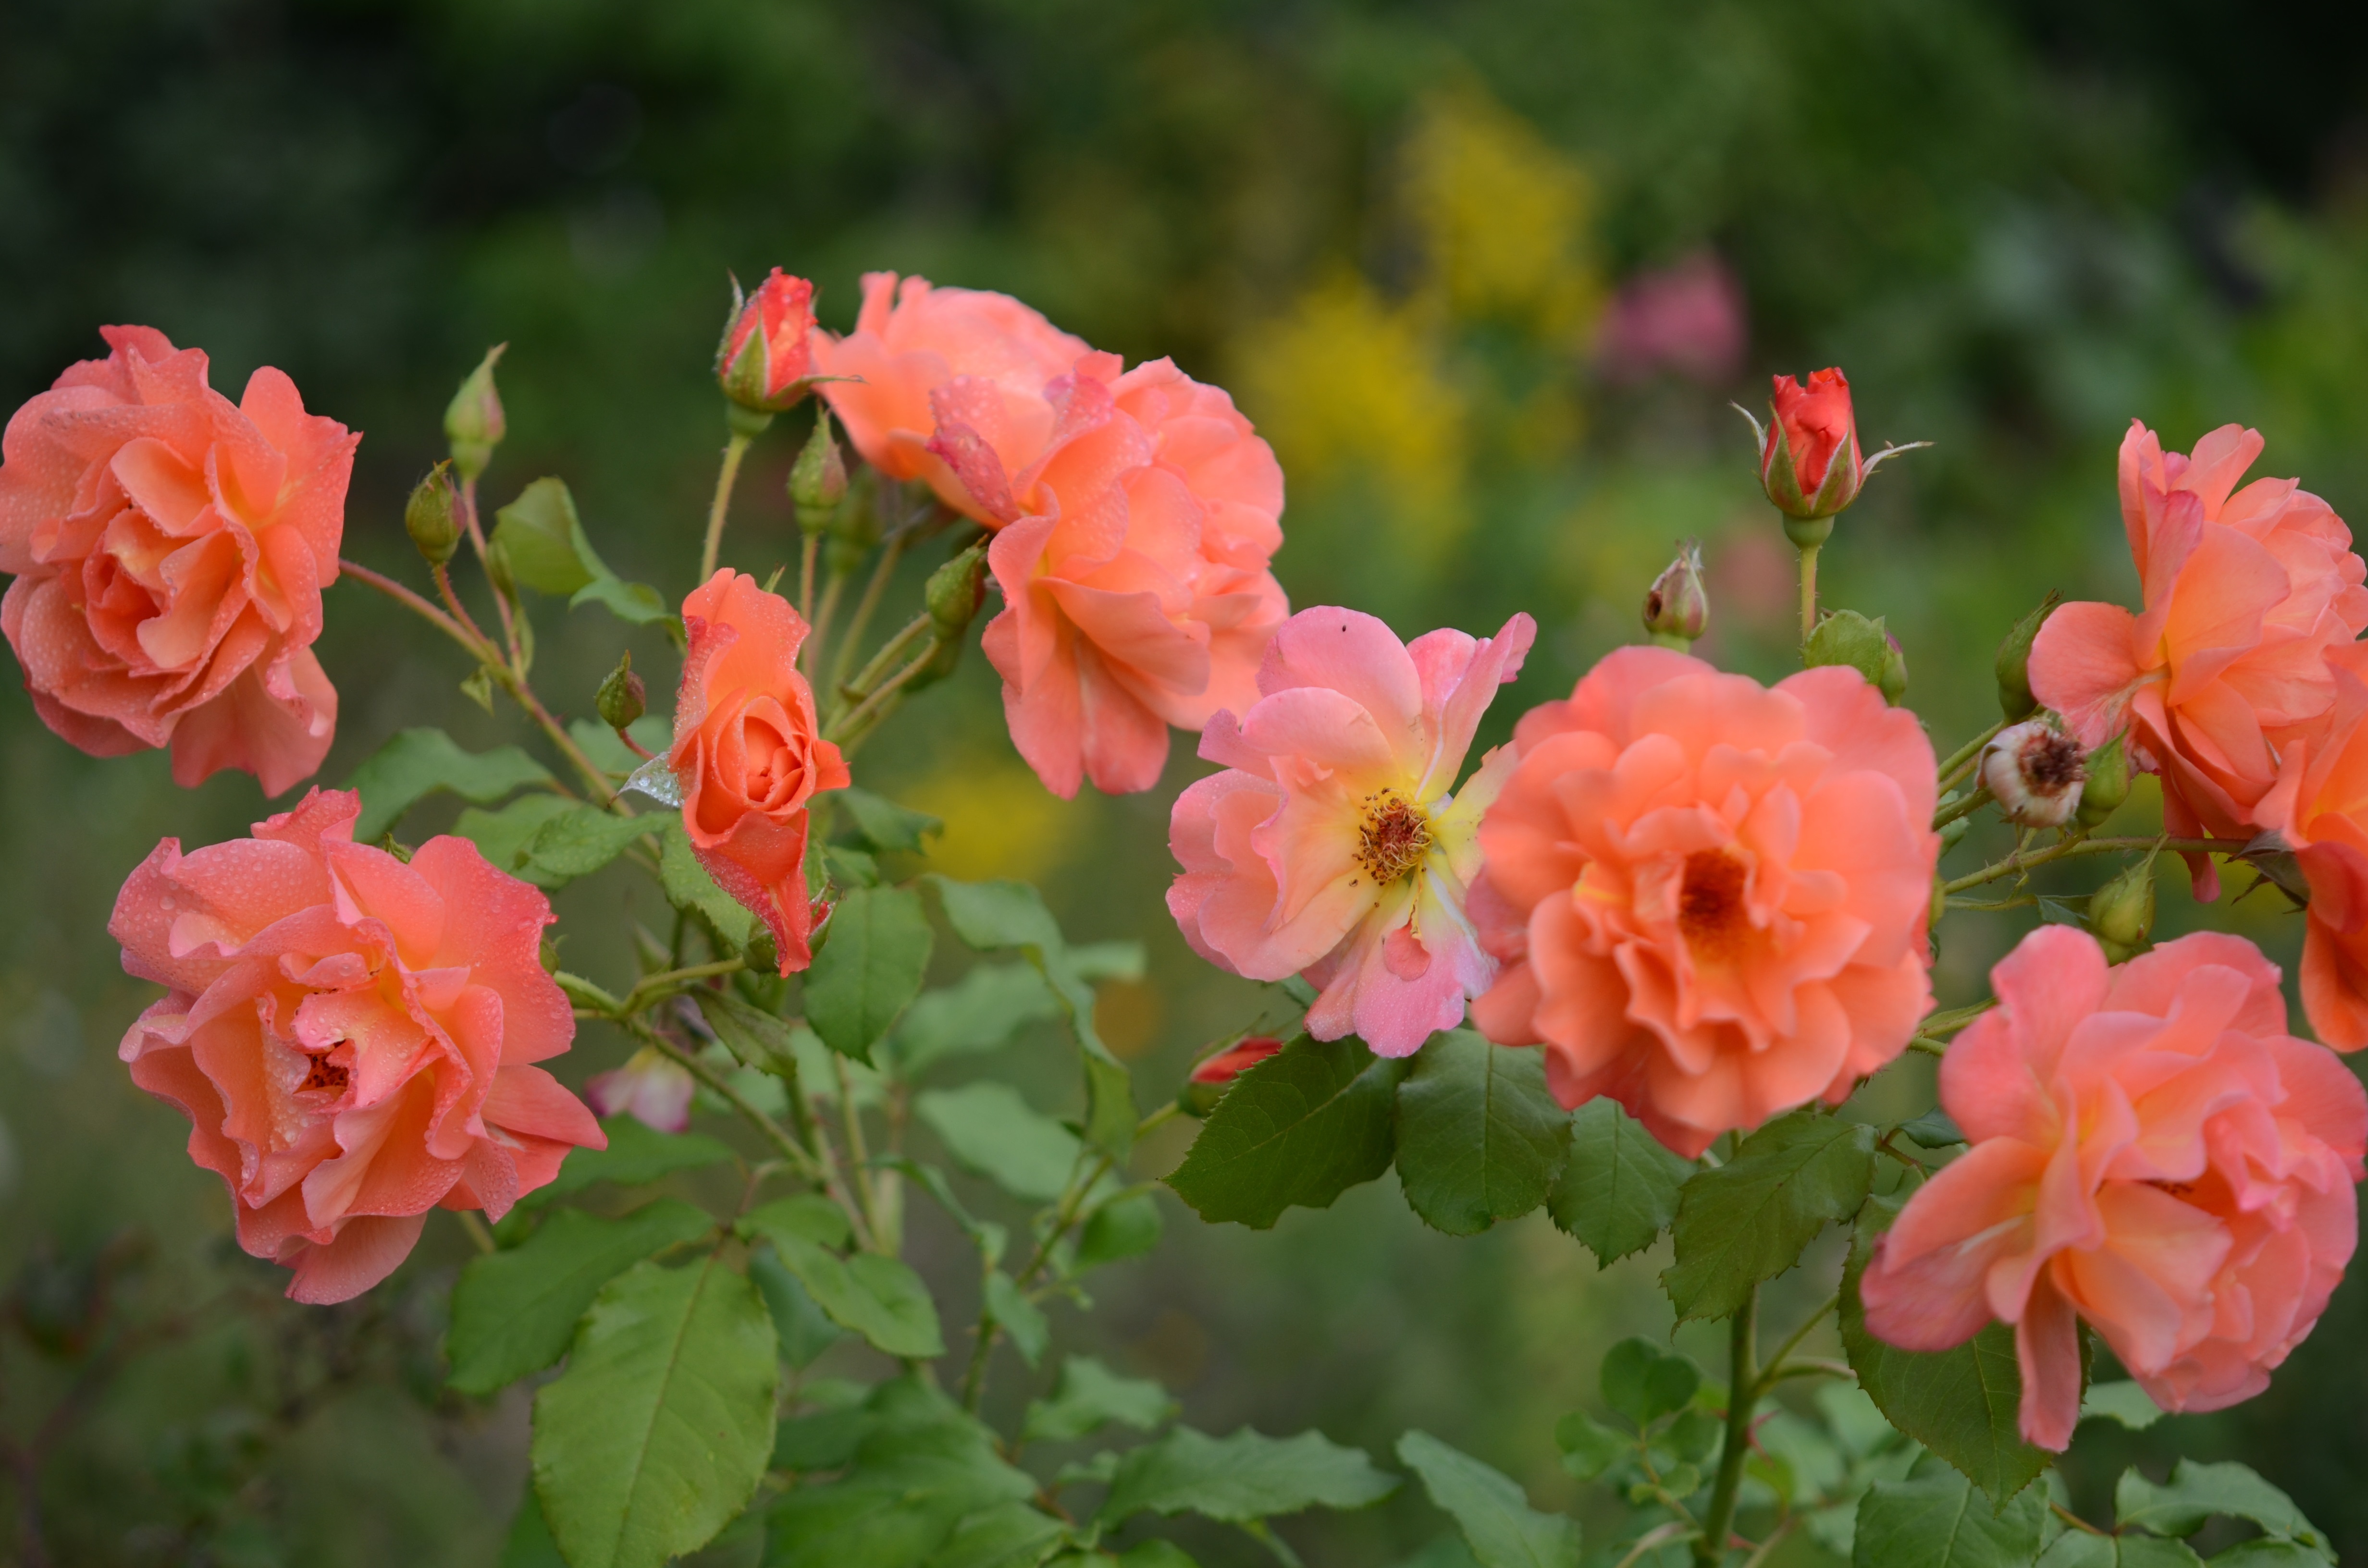
nature, plant, flower, petal, rose, botany, pink, flora, roses, shrub, snapdragon, tender, floribunda, flowering plant, garden roses, rose family, annual plant, land plant